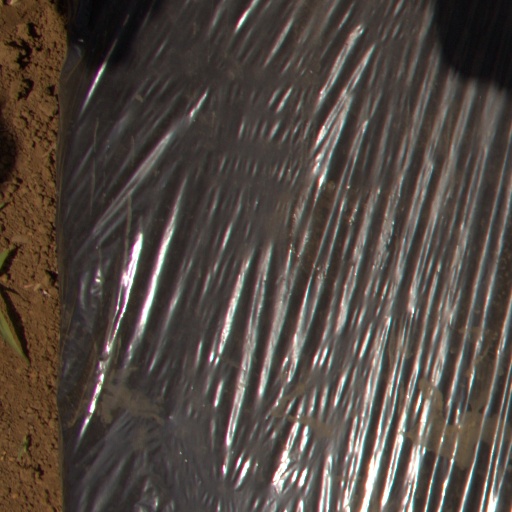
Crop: Jerusalem artichoke